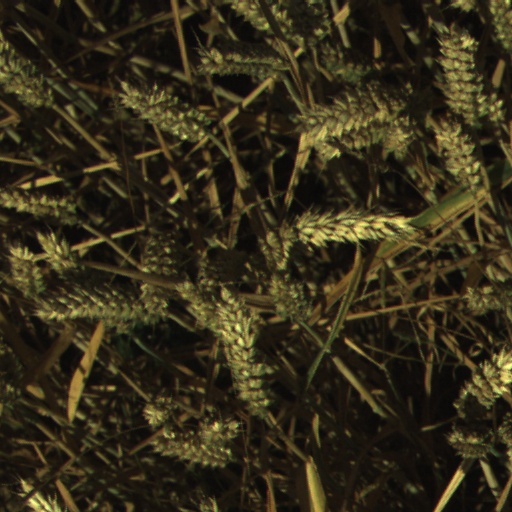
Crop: wheat